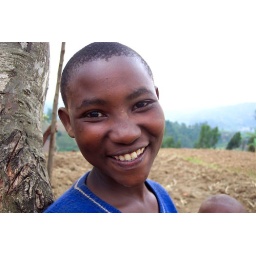
Simon was told that he was the first white person any of the kids had ever seen in their village.